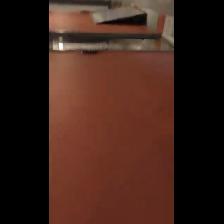
Label: NonHuman